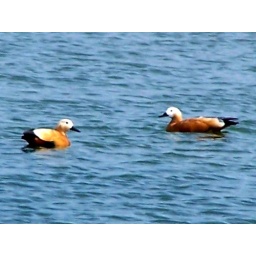
rudy shell ducks swims in calm sarda river water